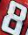
Number: 8